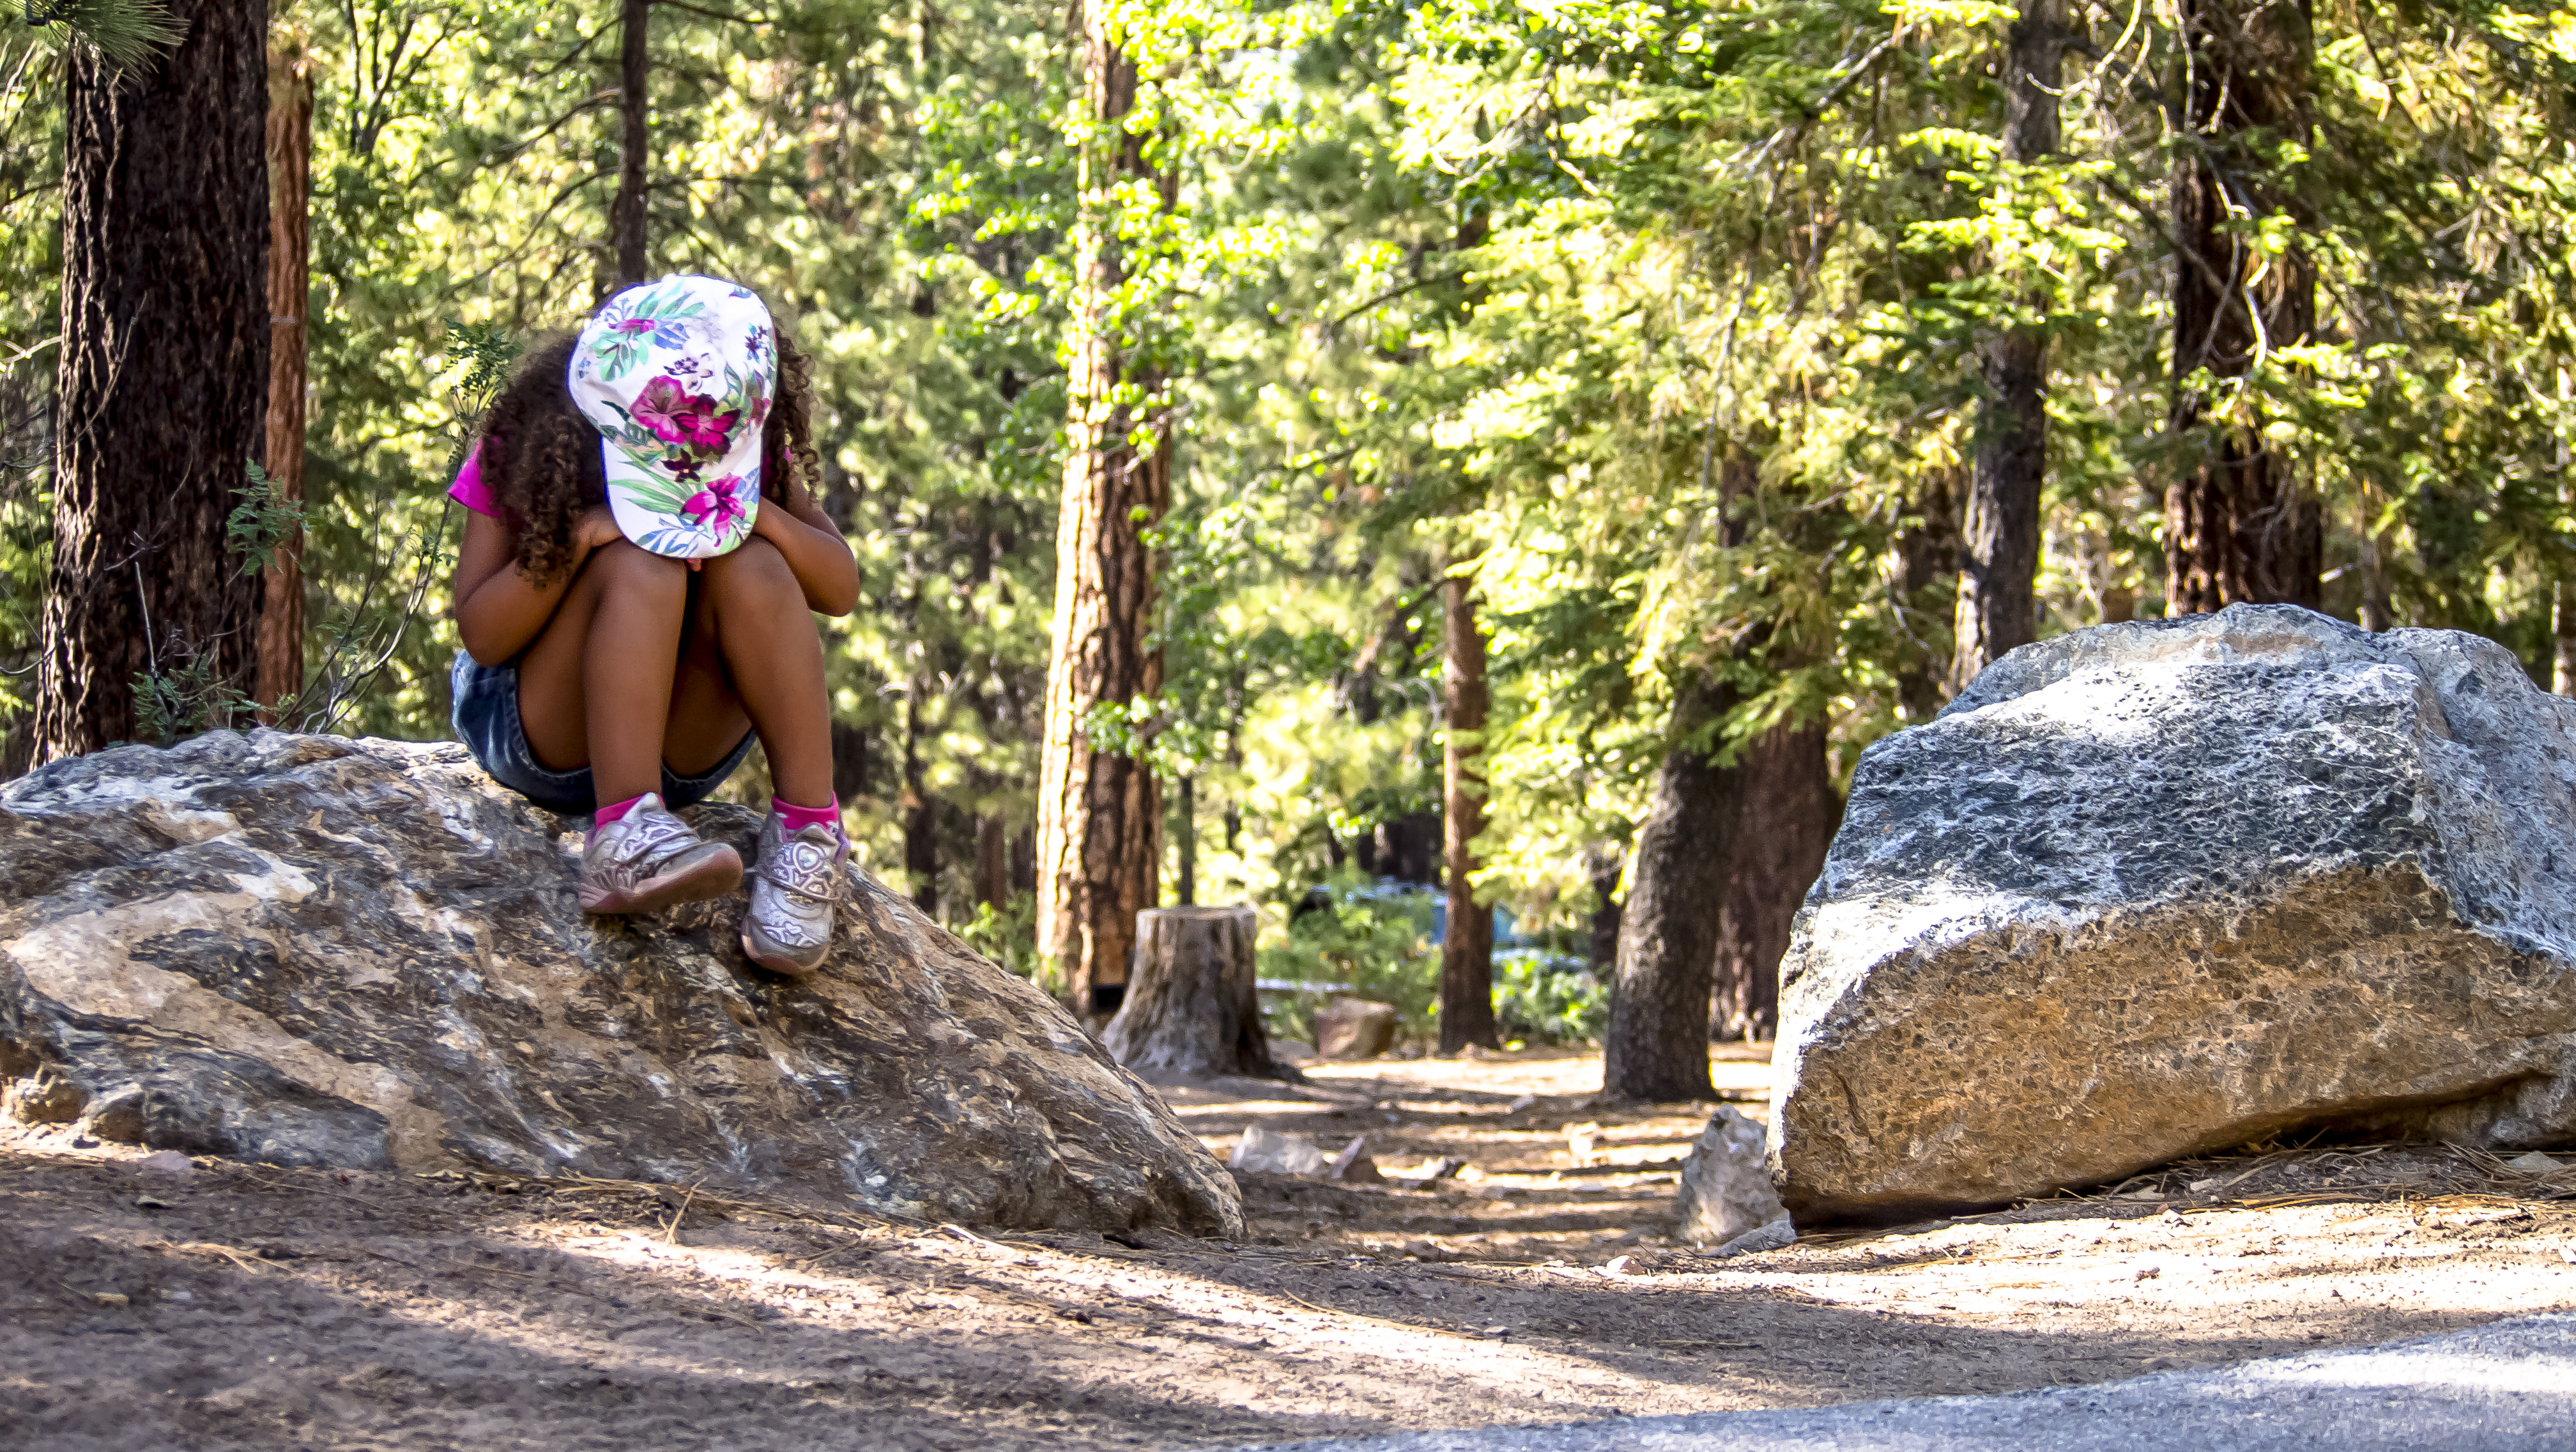
nature, forest, rock, walking, girl, trail, adventure, vacation, young, sitting, covered, hat, two, trees, sad, face, creativecommons, colors, solitary, head, agony, punishment, knees